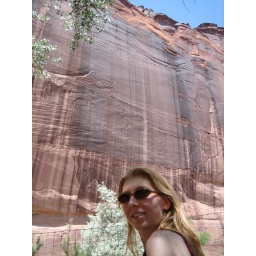
Lia and rock face above White House